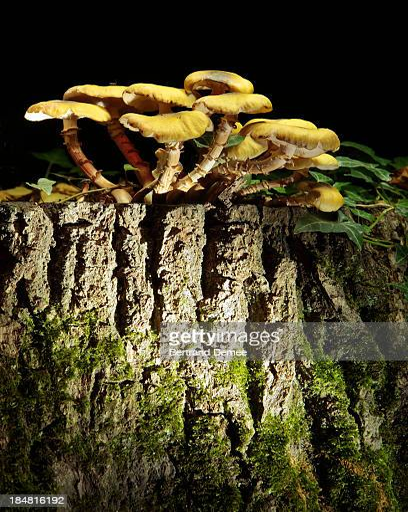
community of mushrooms in the forest